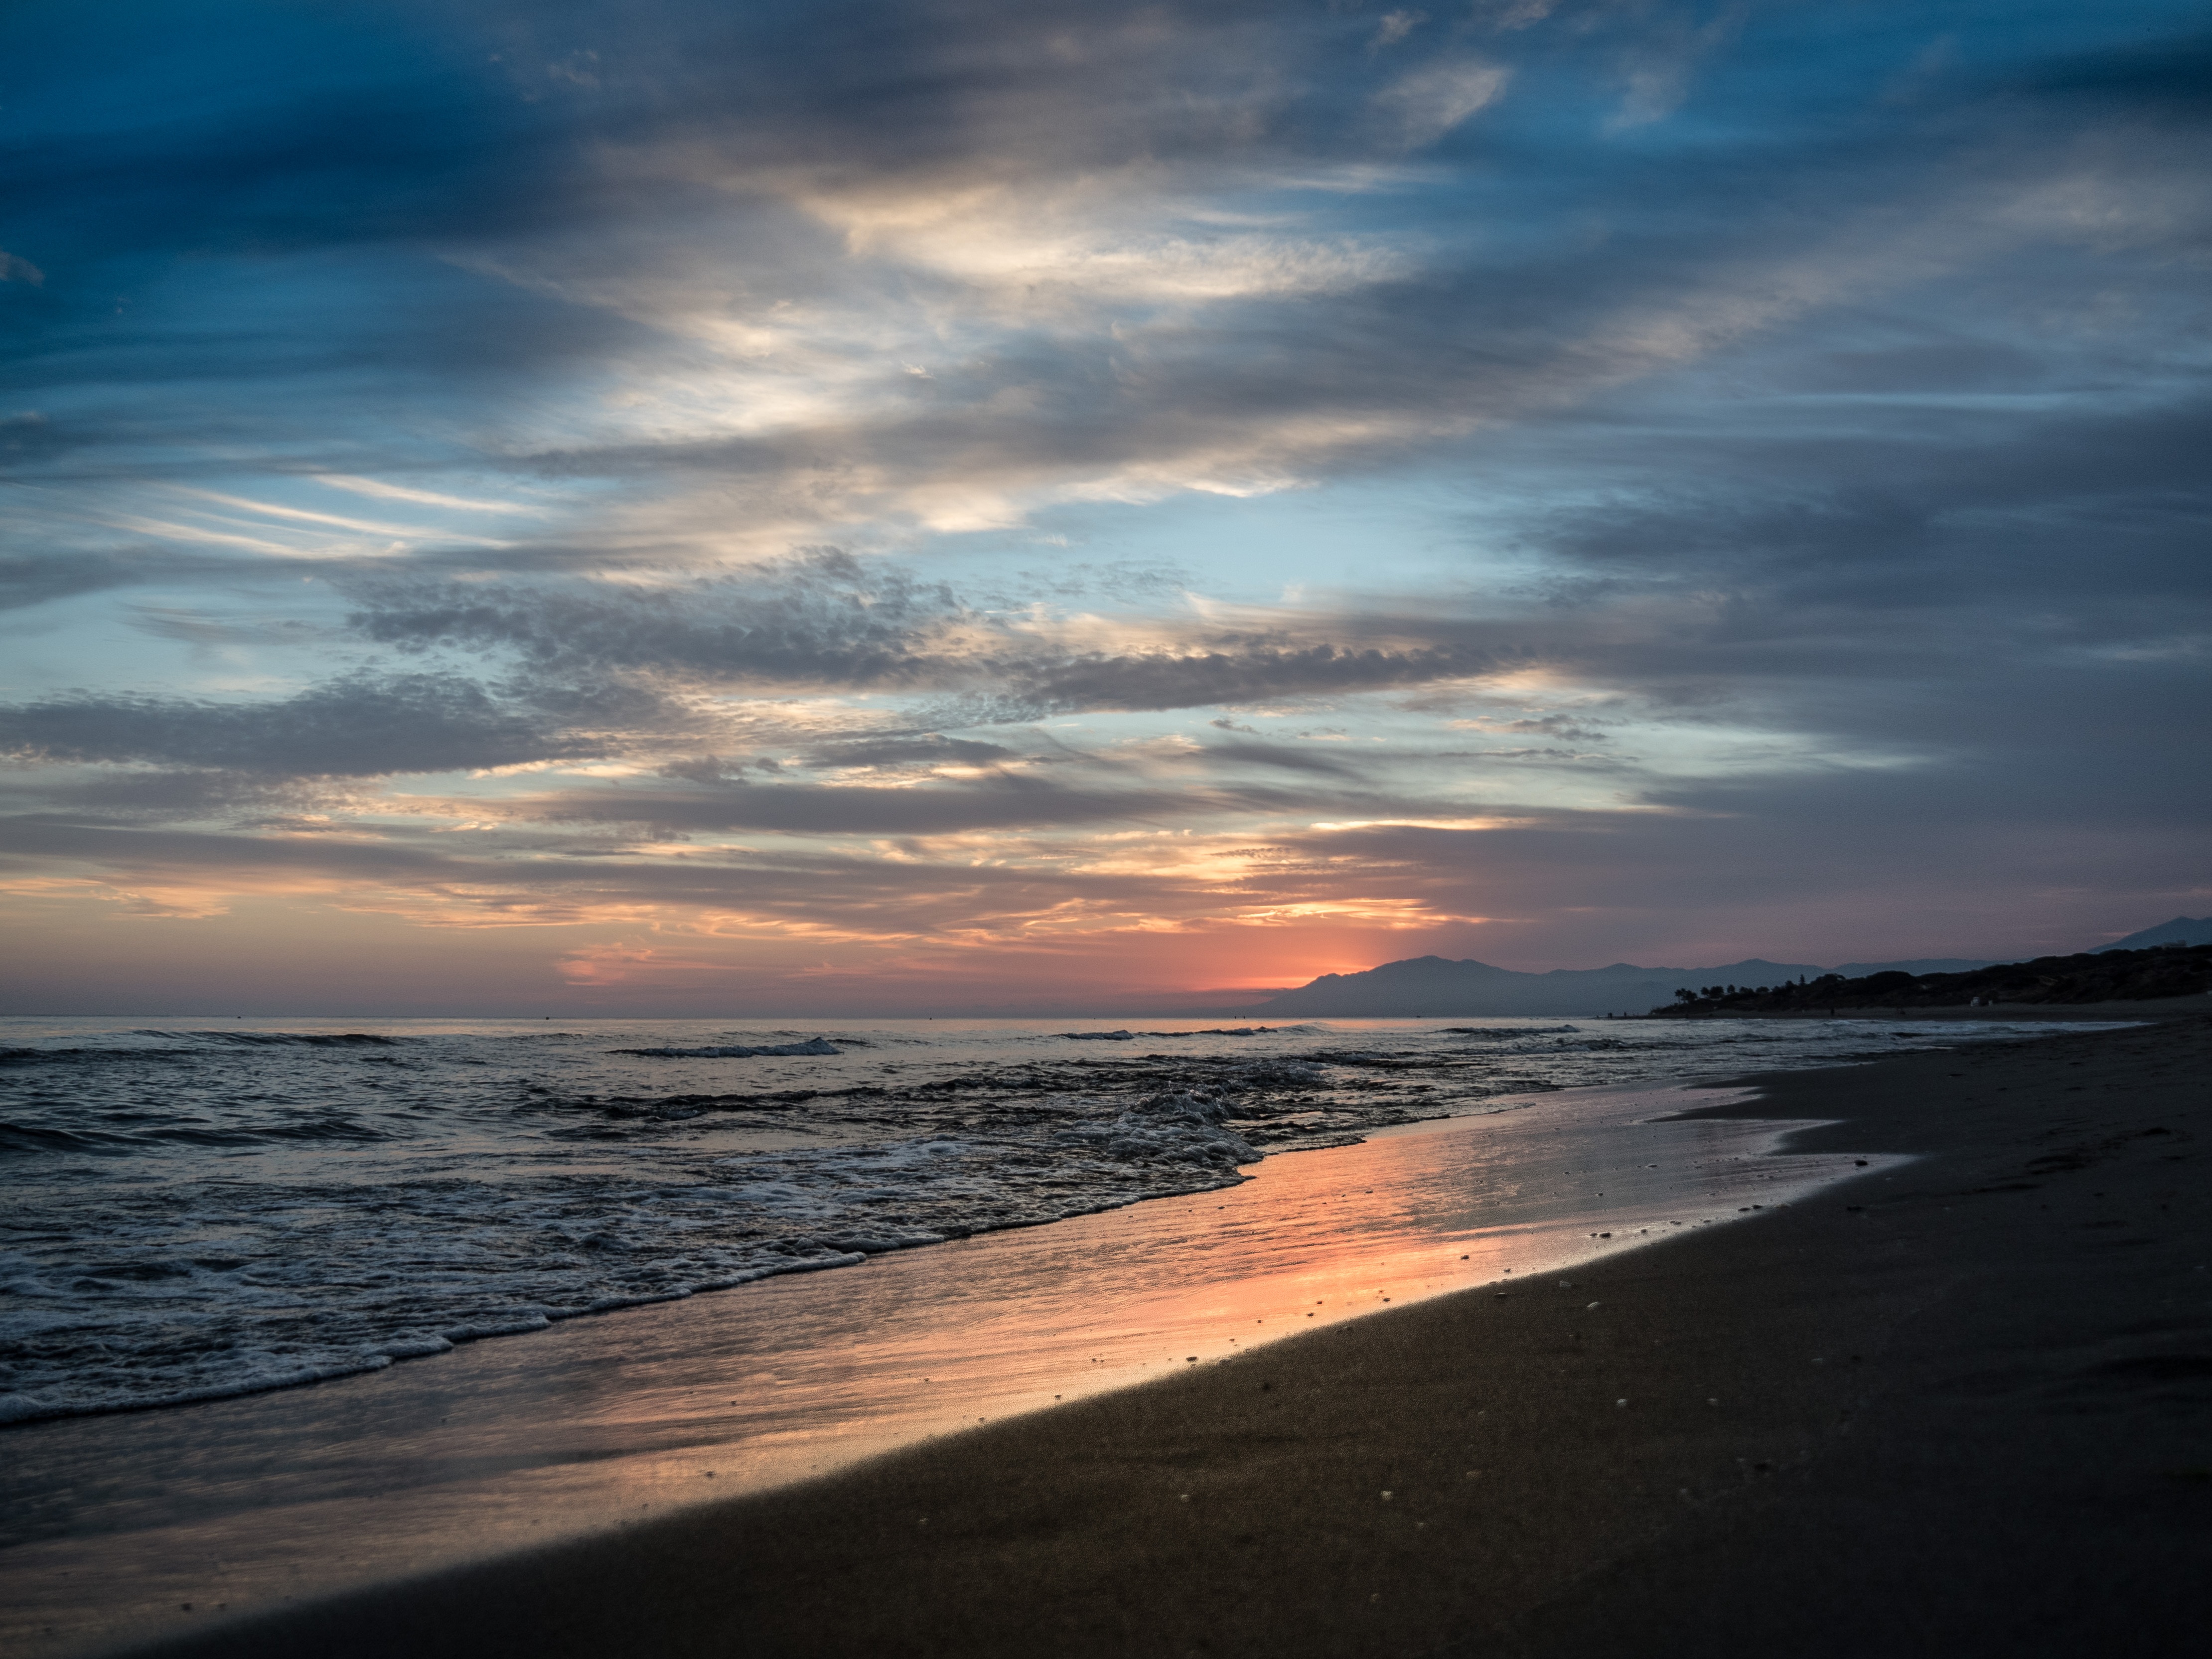
beach, sea, coast, sand, ocean, horizon, cloud, sky, sun, sunrise, sunset, sunlight, morning, shore, wave, dawn, dusk, evening, tower, peace, calm, bay, zen, body of water, energy, stillness, spain, gold, backlight, andalusia, serenity, malaga, afterglow, marbella, cabopino, wind wave, atalaya